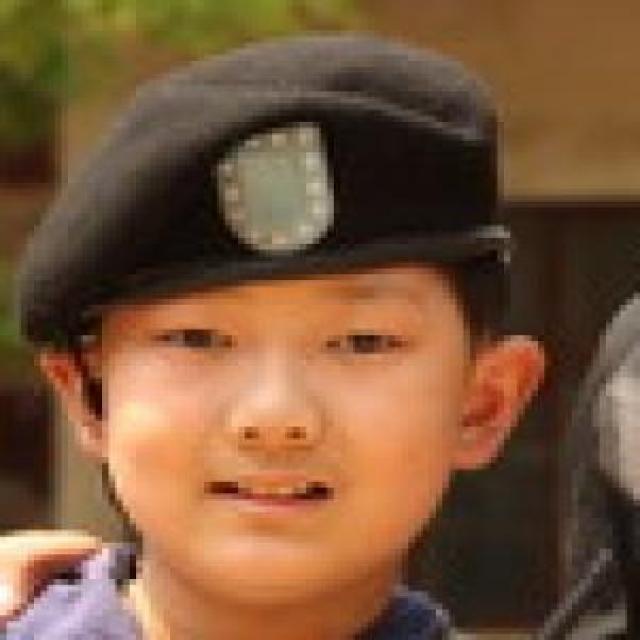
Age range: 13-20